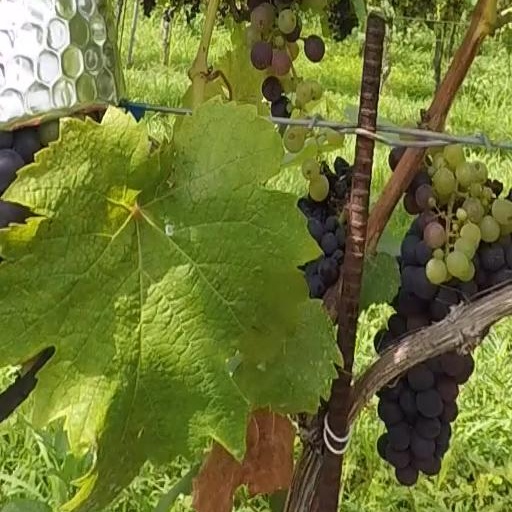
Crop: grape